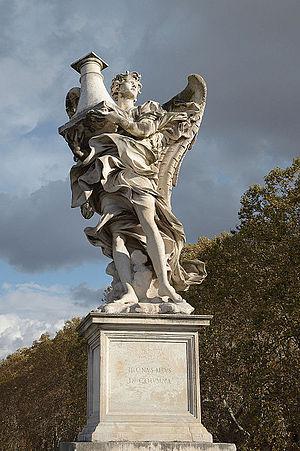
Ange portant une colonne par Antonio Raggi, avec l'inscription «